The Dark Eyes of London (film)

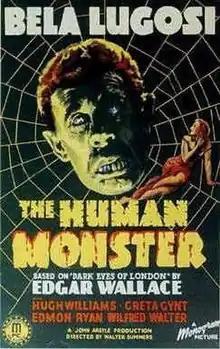
Theatrical release poster under its U.S. title "The Human Monster"

The Dark Eyes of London (U.S. title The Human Monster) is a 1939 British horror film produced by John Argyle and directed by Walter Summers, and starring Béla Lugosi, Hugh Williams, and Greta Gynt. The film is an adaptation of the 1924 novel of the same name by Edgar Wallace. The film is about a scientist named Dr Orloff who commits a series of murders for insurance money, while periodically disguising himself as the blind manager of a charity to further his scheme.